Bertha Cushing Child

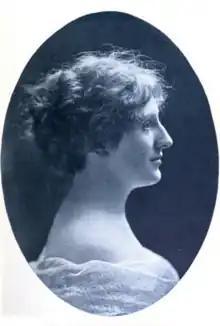
Bertha Cushing Child, from a 1903 concert program.

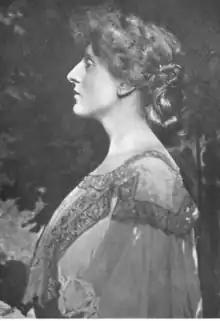
Bertha Cushing Child, from a 1908 publication.

Bertha May Cushing Child (September 11, 1871 – February 9, 1933) was an American singer and clubwoman, based in Boston, Massachusetts. She was the mother of diplomat Paul Cushing Child, and the mother-in-law of celebrity chef and author Julia Child.